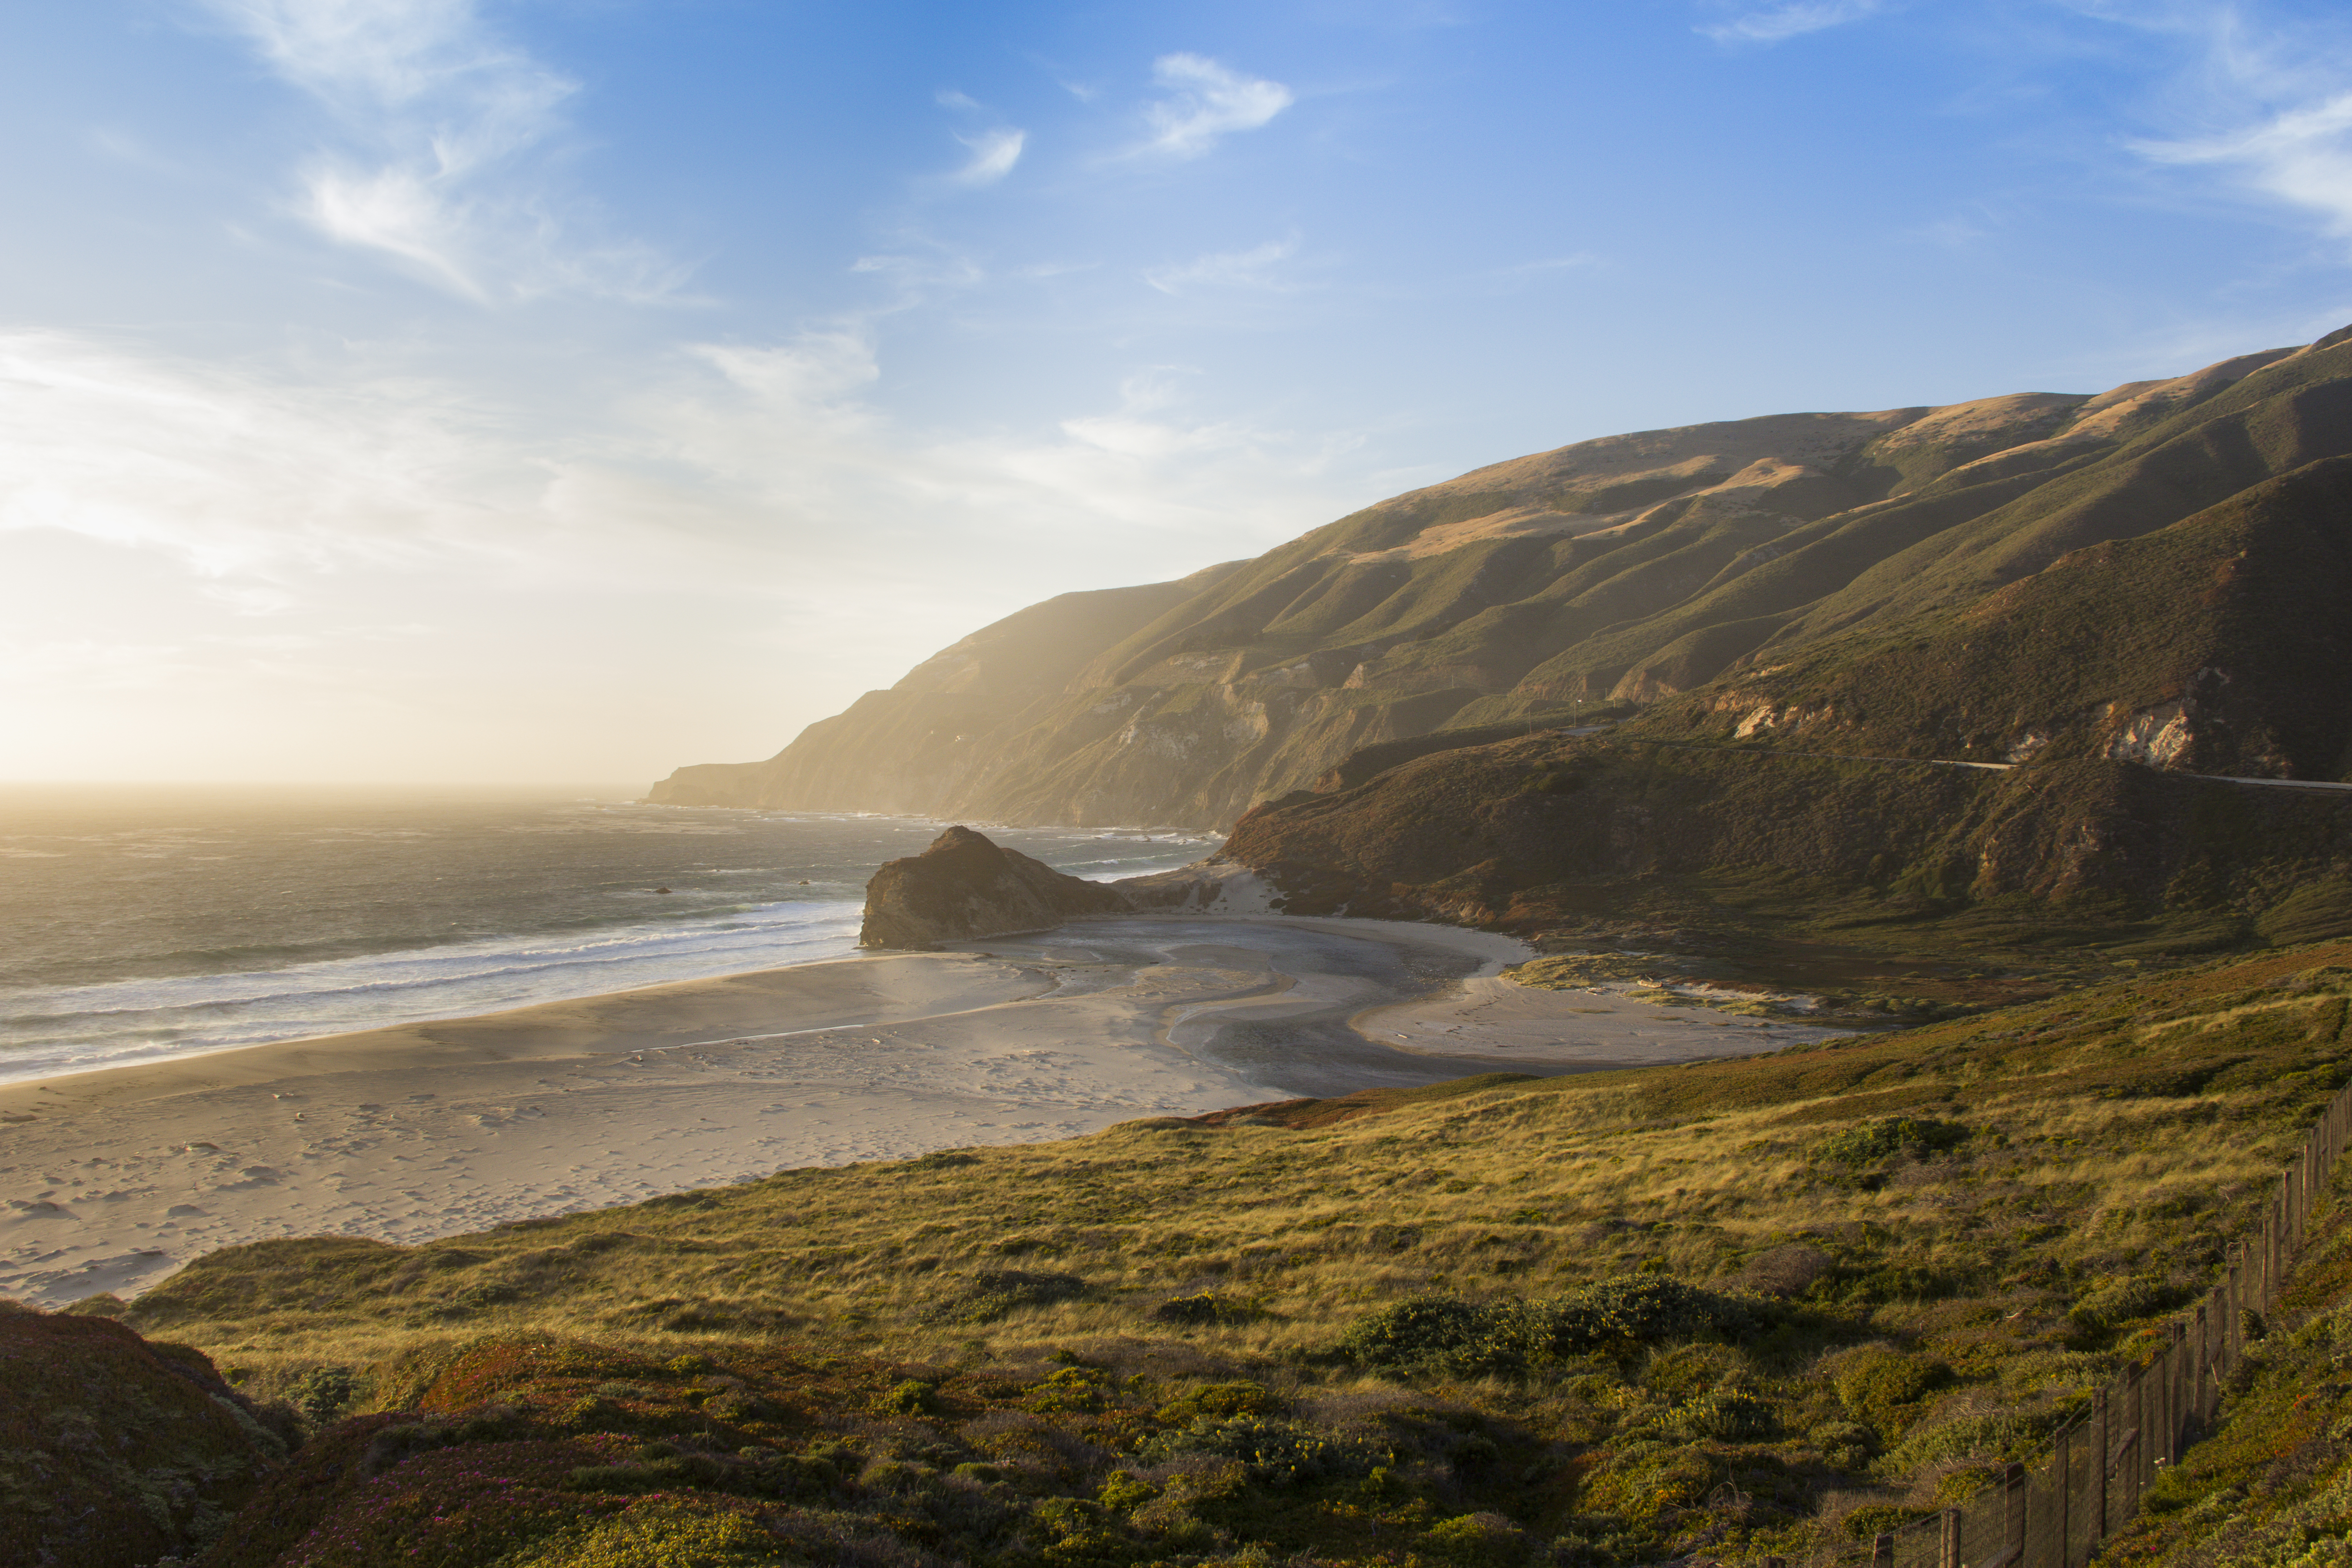
beach, landscape, sea, coast, nature, rock, ocean, horizon, mountain, cloud, sky, sunrise, morning, hill, shore, wave, lake, cliff, bay, highland, terrain, california, body of water, plateau, fell, loch, bigsur, cape, landform, geographical feature, atmospheric phenomenon